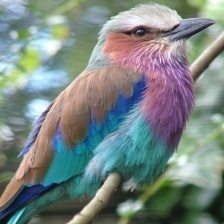
Species: LILAC ROLLER
Scientific name: CORACIAS CAUDATUS